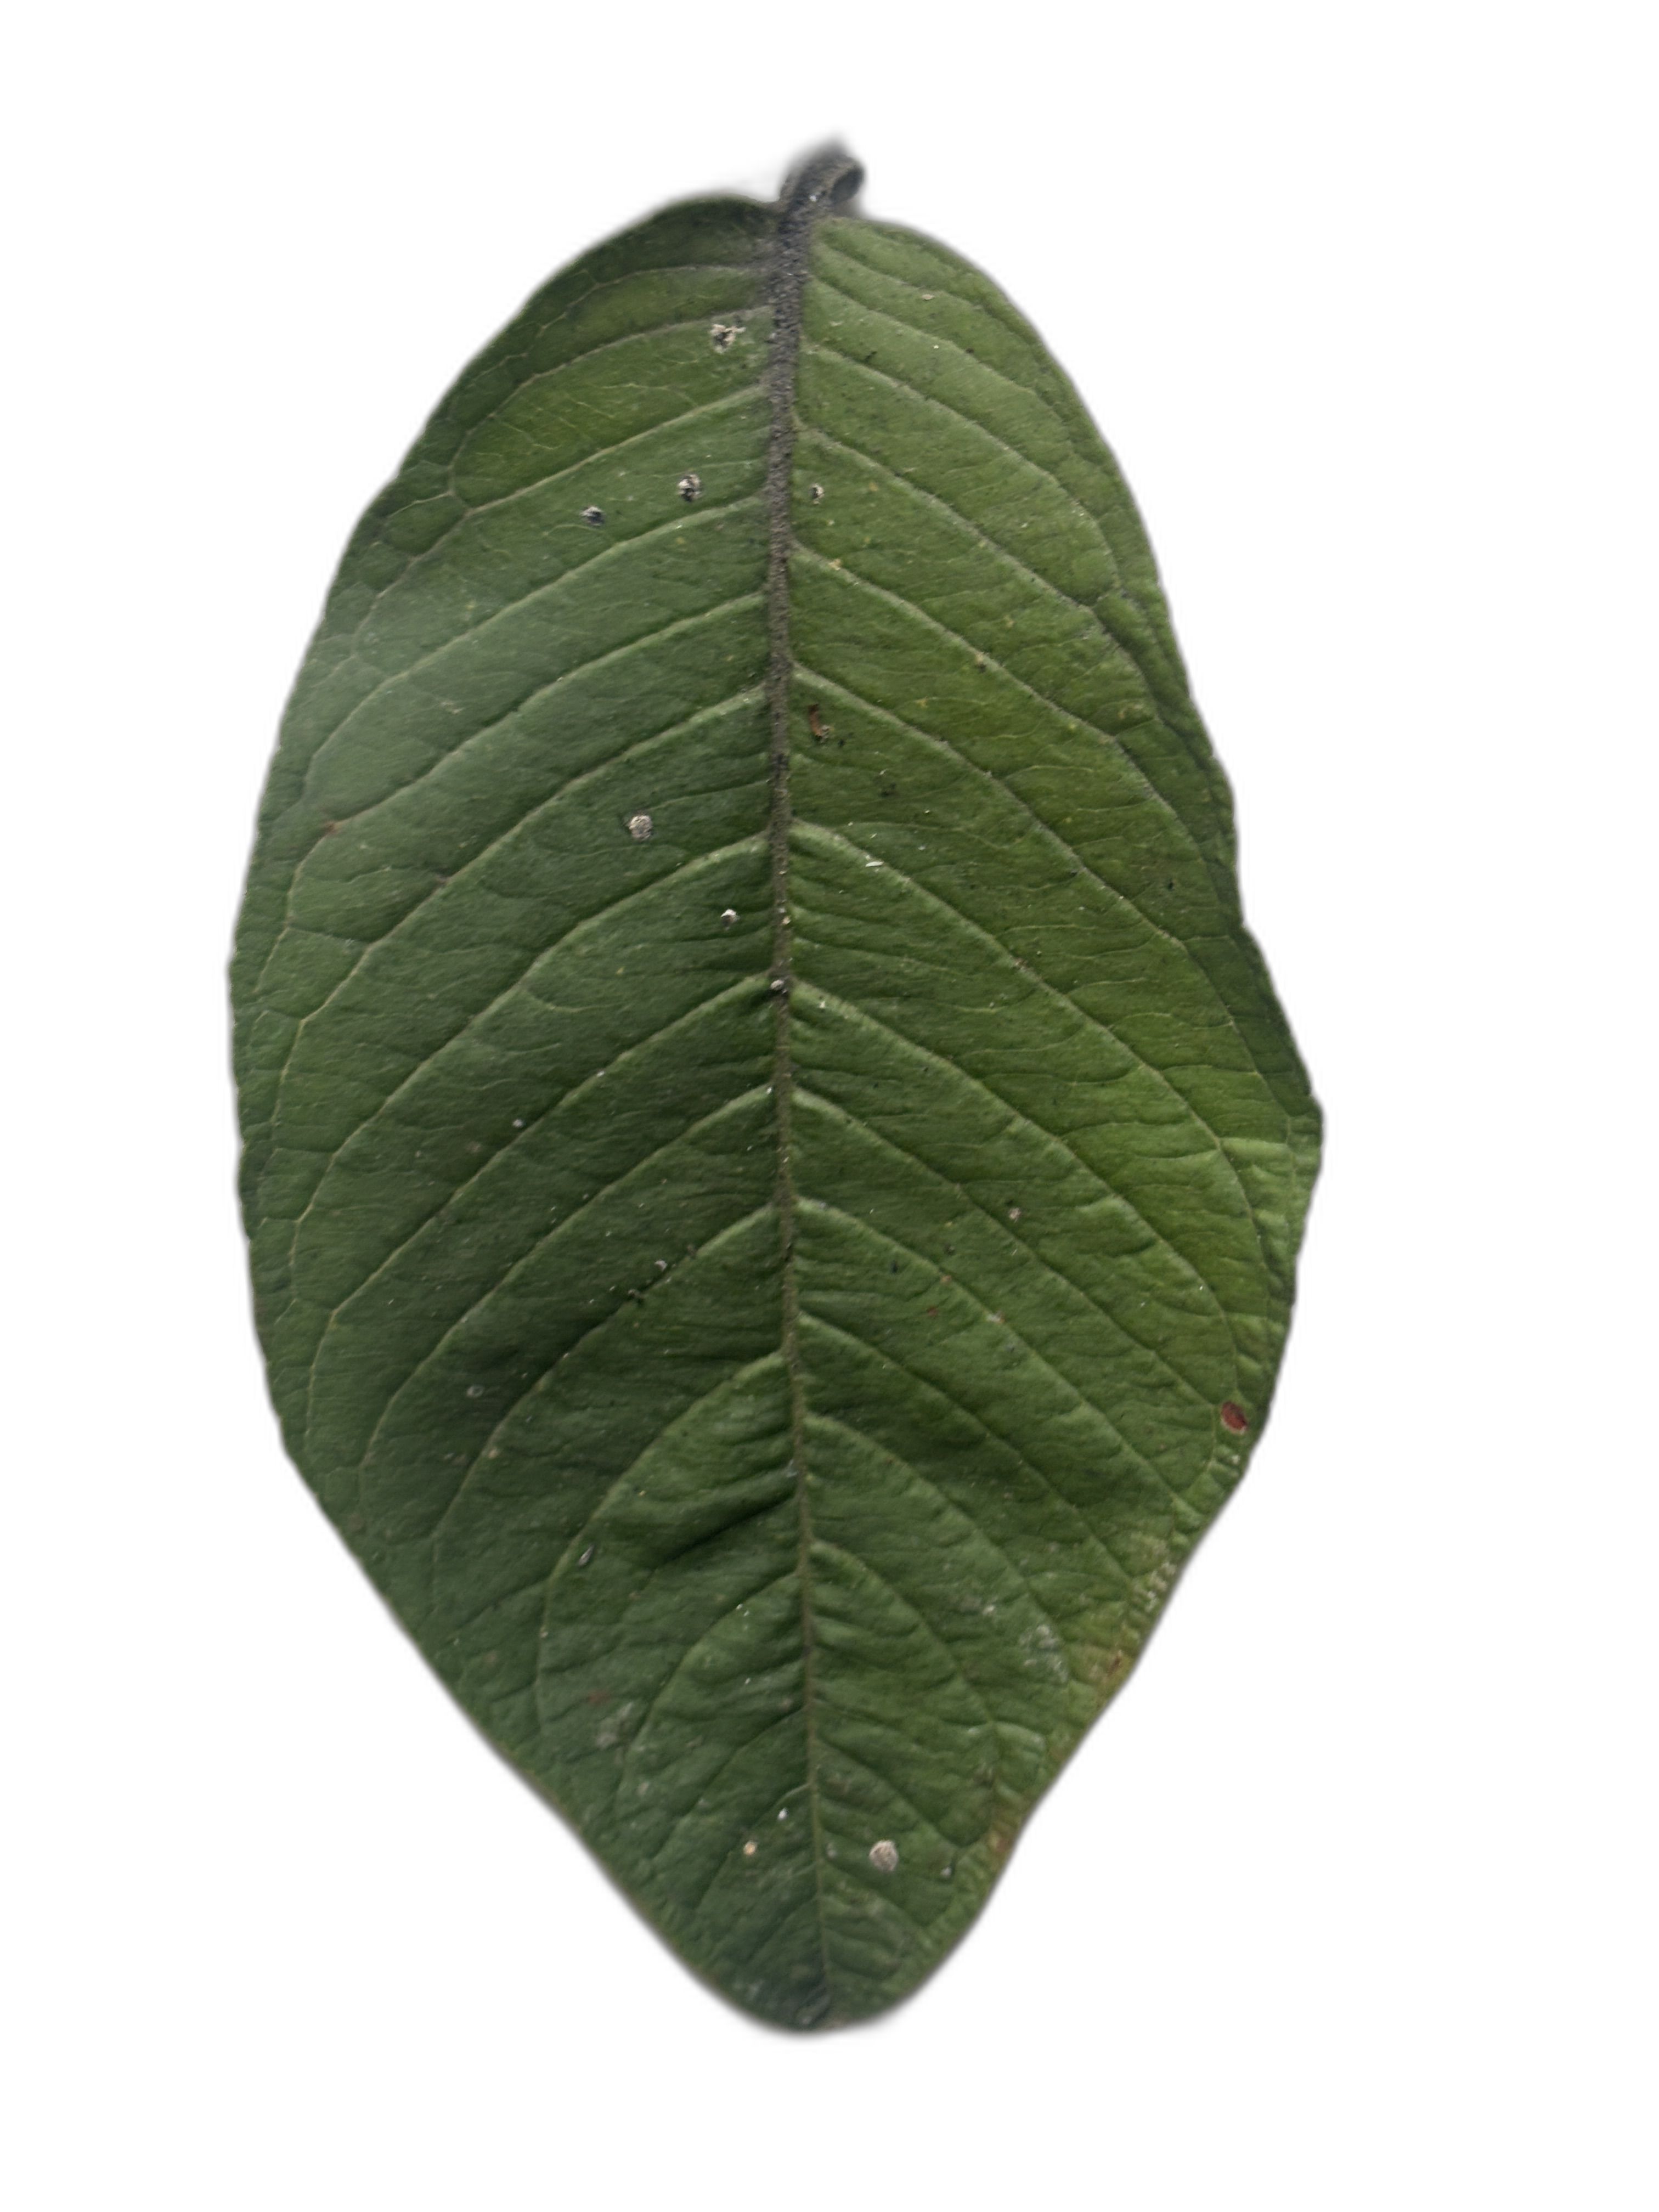
Plant part: leaf
Disease: Healthy